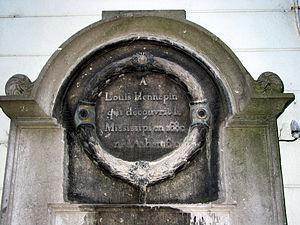
Ath (Belgique), cartouche de la pompe Hennepin (1820).
Louis Hennepin, né le 12 mai 1626 à Ath dans le comté de Hainaut et mort le 5 décembre 1704 à Rome, en Italie, est un prêtre franciscain, missionnaire et explorateur des terres intérieures de l'Amérique du Nord.